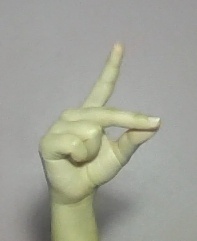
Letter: ta